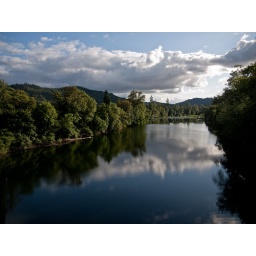
Taken at the green trussel bridge near RiverFront Park.